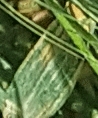
Label: Wheat___Yellow_Rust